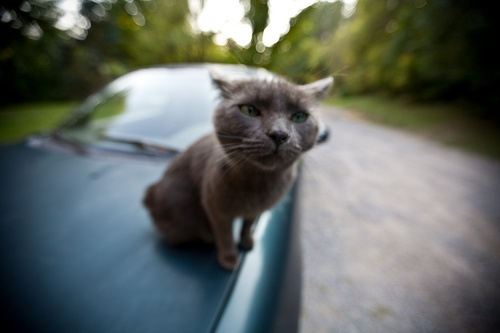
a small cat is on top of a car
A grey cat sitting on car with trees in background.
A grey cat sitting on the hood of a car
A cat being photographed on the hood of a car.
A gray cat is sitting on the hood of a car.